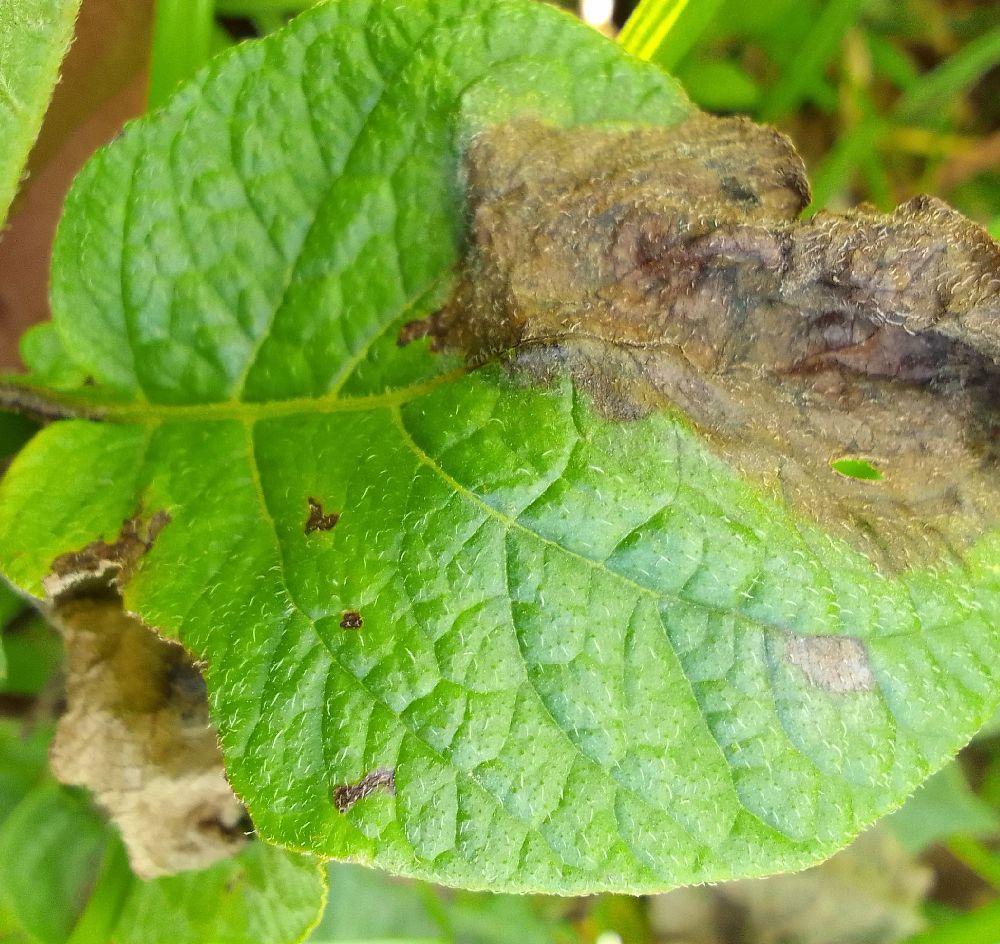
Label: Late blight